Hulet M. Wells

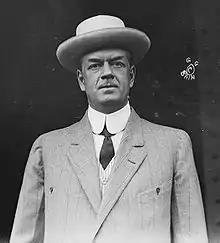
Hulet Wells' efforts to unionize Seattle postal workers led to his dismissal from the US Postal Service by Postmaster General Frank Harris Hitchcock.

As 1899 drew to a close, with another frigid winter on the way and his personal finances dissipated, Hulet Wells decided to return to the Pacific Northwest, booking passage on a steamer for Seattle. En route Wells developed a case of typhus, which forced his hospitalization in a ramshackle charity hospital upon his arrival in the booming town of about 80,000 people. Wells managed to recover his health and spent the next four years of his life as an itinerant worker, traveling from job to job across the state as a "blanket stiff" as a logger and a shingle weaver.